Quantitative genetics

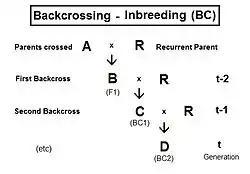
Pedigree analysis: backcrossing

For "first half-cousins (FHC)", the pedigree is to the left. Notice there is just one common ancestor (individual A). Also, as for "second cousins", parents not related to the common ancestor are indicated by numerals. Here, the prime equation is f = f = f = (1/4) [ f + f + f + f ]. After working through the appropriate algebra, this becomes f = (1/4) [ 3 f + (1/8) [6 f + f + 1 ]] , which is the iteration version. A "final" version is f = (1/32) [ 24 f + 6 f + f + 1 ] . The iteration algorithm is similar to that for "full cousins", except that the last term is (1/8) [ 6 f + f + 1 ] . Notice that this last term is basically similar to the half sib equation, in parallel to the pattern for full cousins and full sibs. In other words, half sibs are "zero level" half cousins.